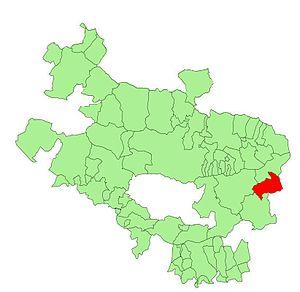
Harana en basque ou Valle de Arana en espagnol est une commune d'Alava située dans la communauté autonome du Pays basque en Espagne.